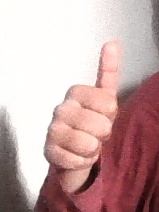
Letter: aleff